Gonzaga College High School

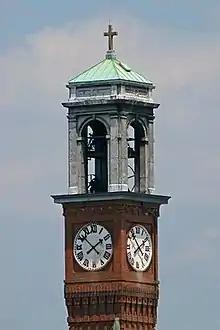
Clocktower of St. Aloysius Church

Gonzaga College High School is a private Catholic college-preparatory high school for boys in Washington, D.C. Founded by the Jesuits in 1821 as the Washington Seminary, Gonzaga is named in honor of Aloysius Gonzaga, an Italian saint from the 16th century. Gonzaga is the oldest boys' high school in Washington, D.C.